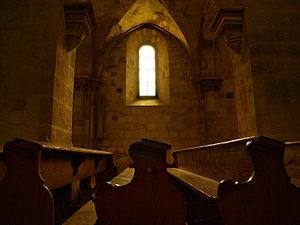
L’ancienne abbaye de Bélapátfalva, également nommé de Bélháromkút est un ancien monastère de moines cisterciens, fondé au XIIIᵉ siècle et situé en Hongrie, dans la commune et le district éponymes, au pied du massif montagneux de Bükk, plus précisément au pied du Bél-kő. Elle fut abandonnée devant l'avancée des Ottomans au XVIᵉ siècle.